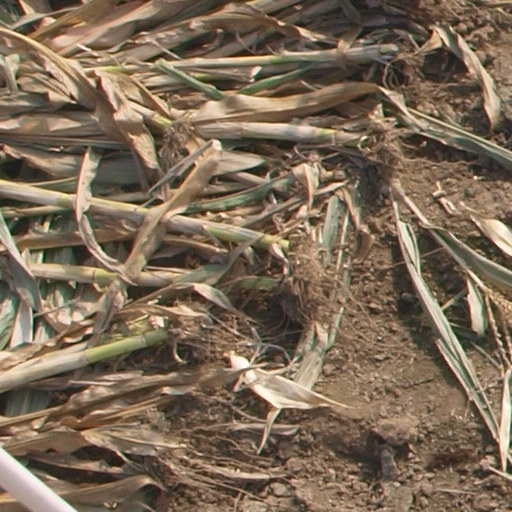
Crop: maize; corn